Nostos: The Return

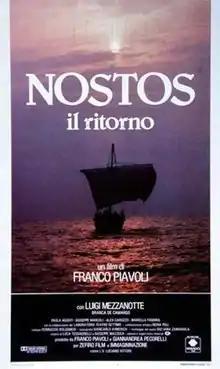
Film poster

Nostos: The Return is a 1989 Italian adventure drama film directed by Franco Piavoli, starring and Branca De Camargo. Drawing from Homer's "Odyssey", the film depicts Odysseus' homeward journey across the Mediterranean Sea following the Trojan War, and his struggles against natural obstacles and inner torments. The film relies on visual storytelling and the portrayal of nature; dialogue is minimal, without subtitles, and spoken in an imaginary Mediterranean language. "Nostos: The Return" explores themes of homecoming, the memory of war, time, and man's relationship with nature.